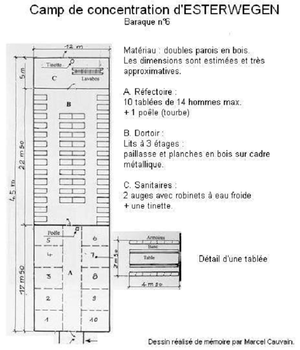
Plan du baraquement numéro 6 du Camp d'Esterwegen
Liberté chérie est une loge maçonnique connue pour avoir fonctionné à l'intérieur du camp de concentration nazi d'Esterwegen pendant la Seconde Guerre mondiale.